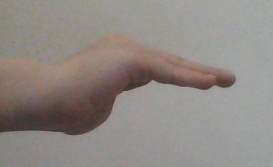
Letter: haa